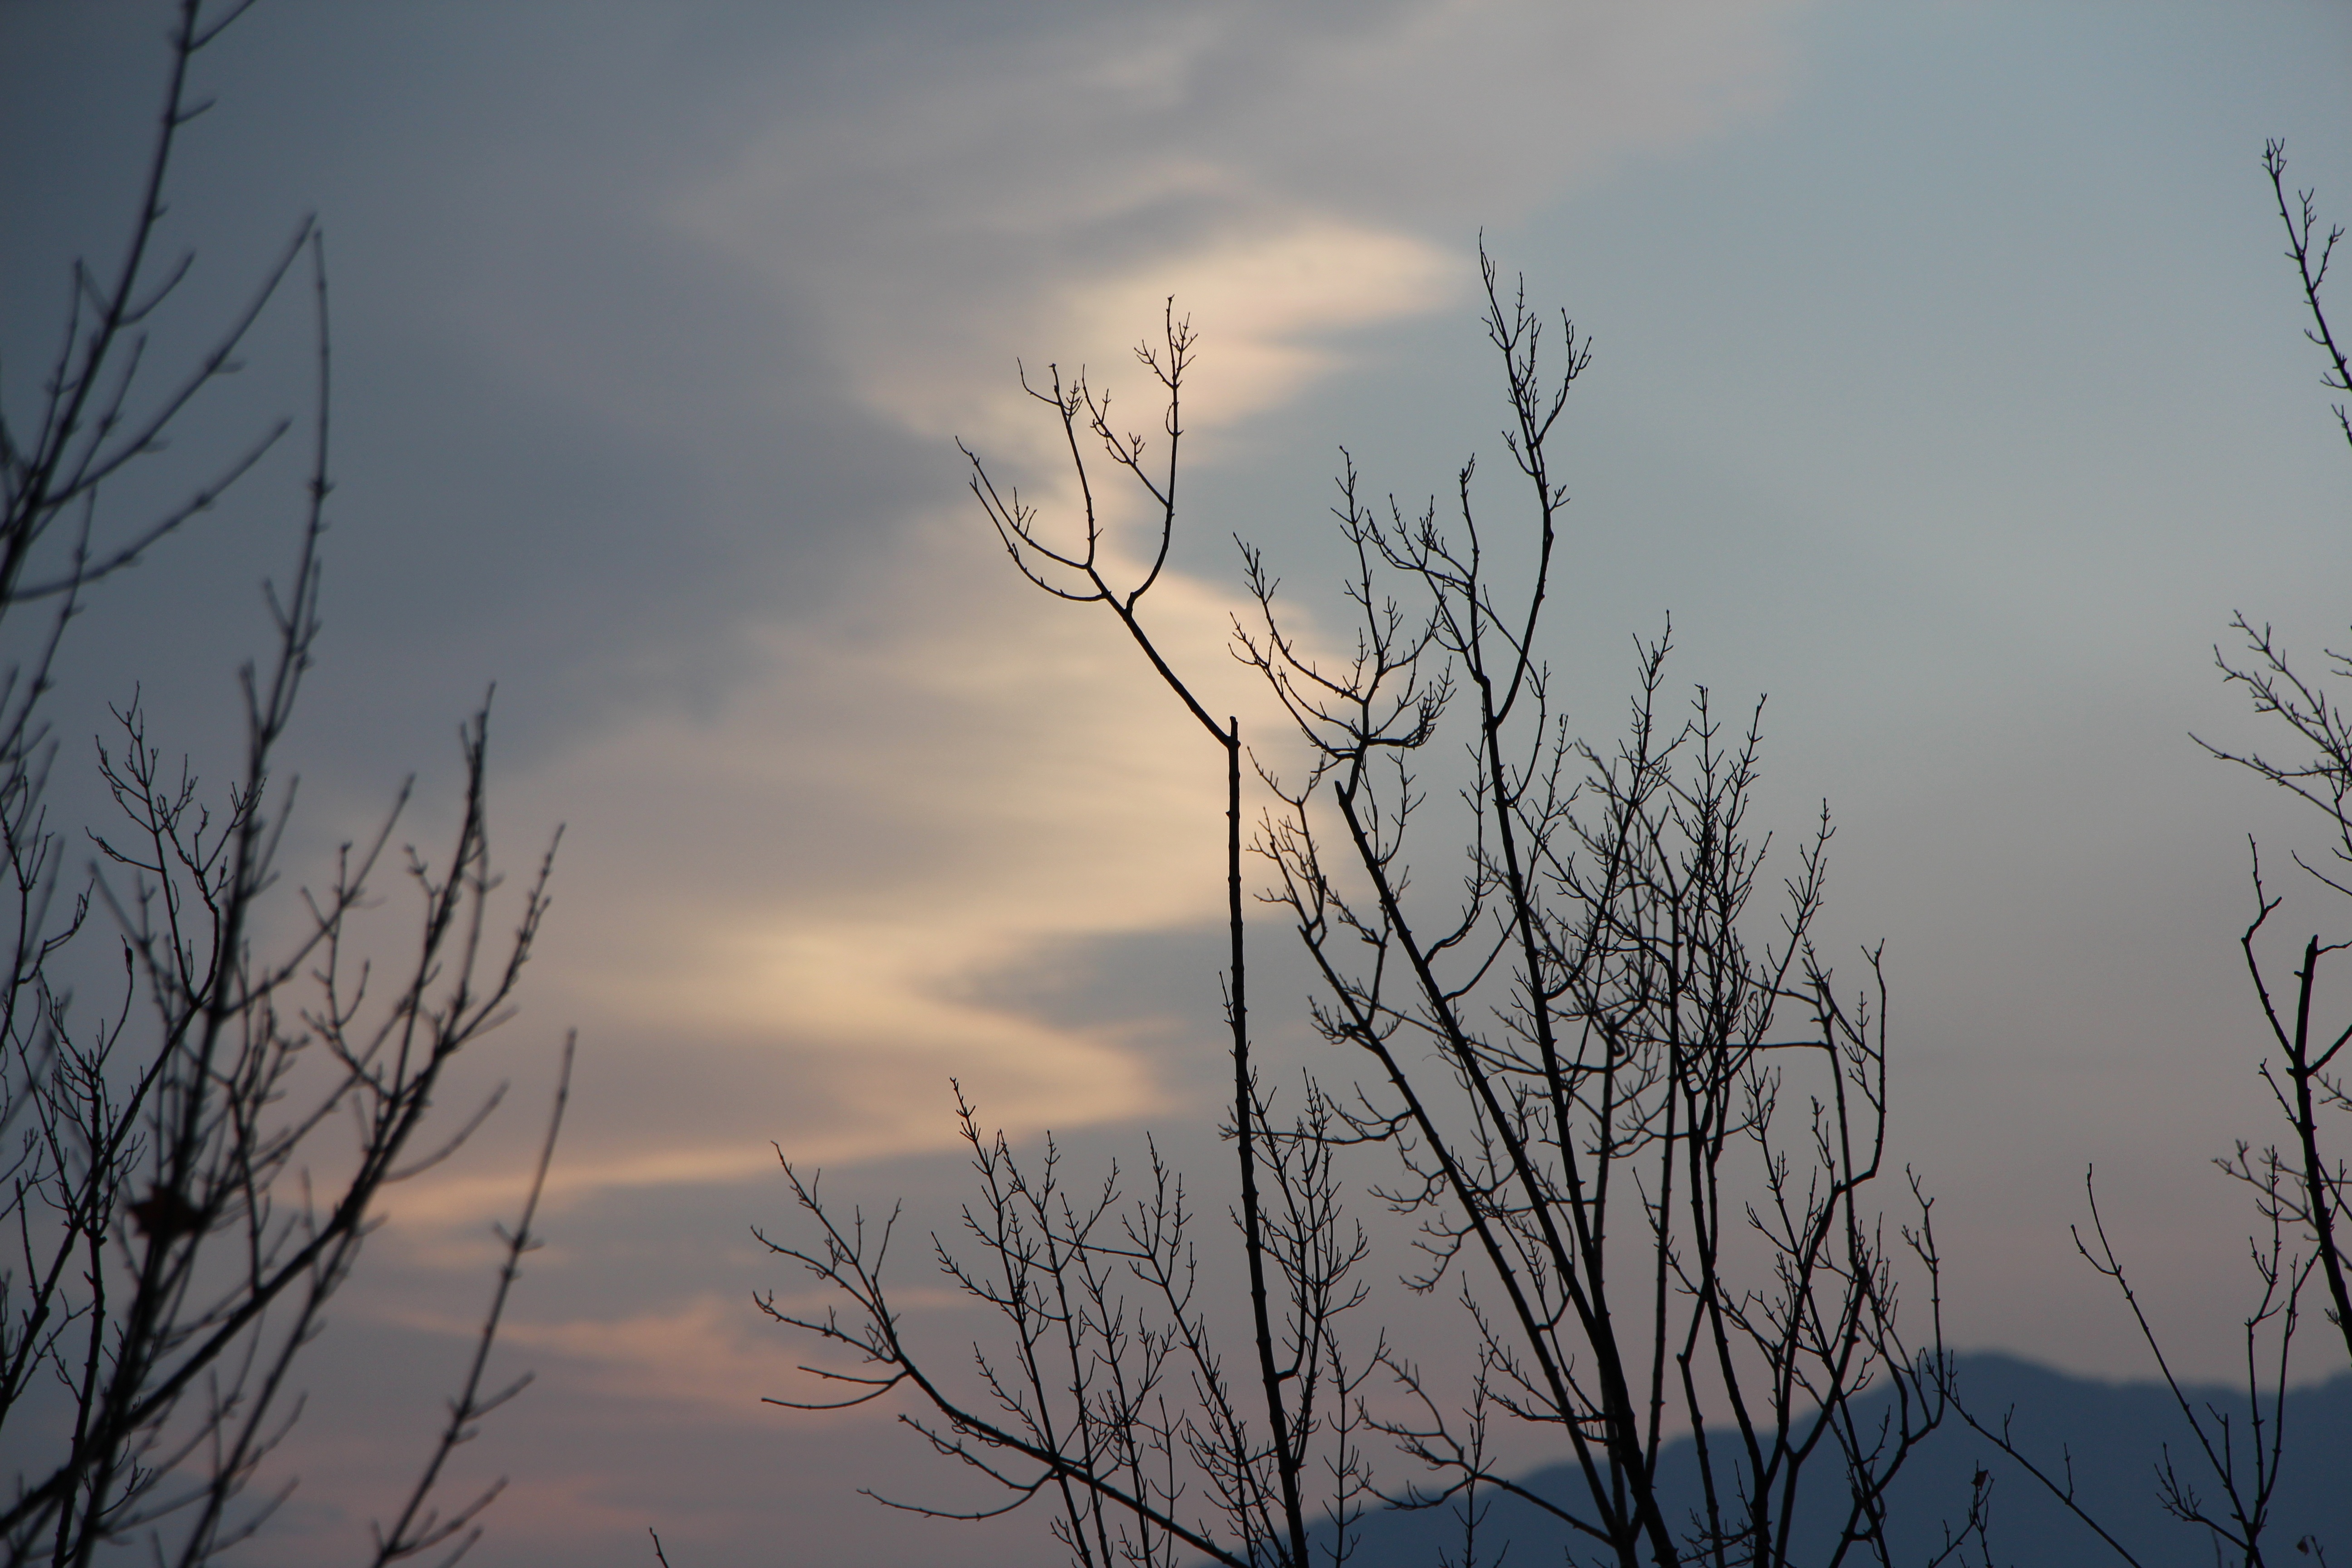
tree, nature, grass, branch, winter, cloud, sky, wood, sunrise, sunset, prairie, sunlight, morning, wind, dawn, atmosphere, dusk, evening, loneliness, desolation, atmospheric phenomenon, grass family, woody plant